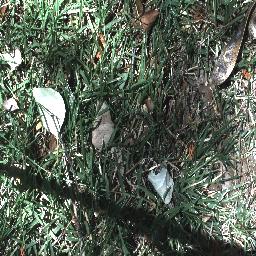
Label: negative